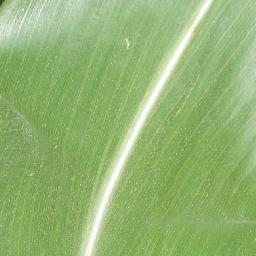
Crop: corn
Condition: (maize)_healthy